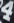
Number: 4